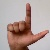
The image shows a hand gesture representing the letter 'L' in Indian Sign Language.